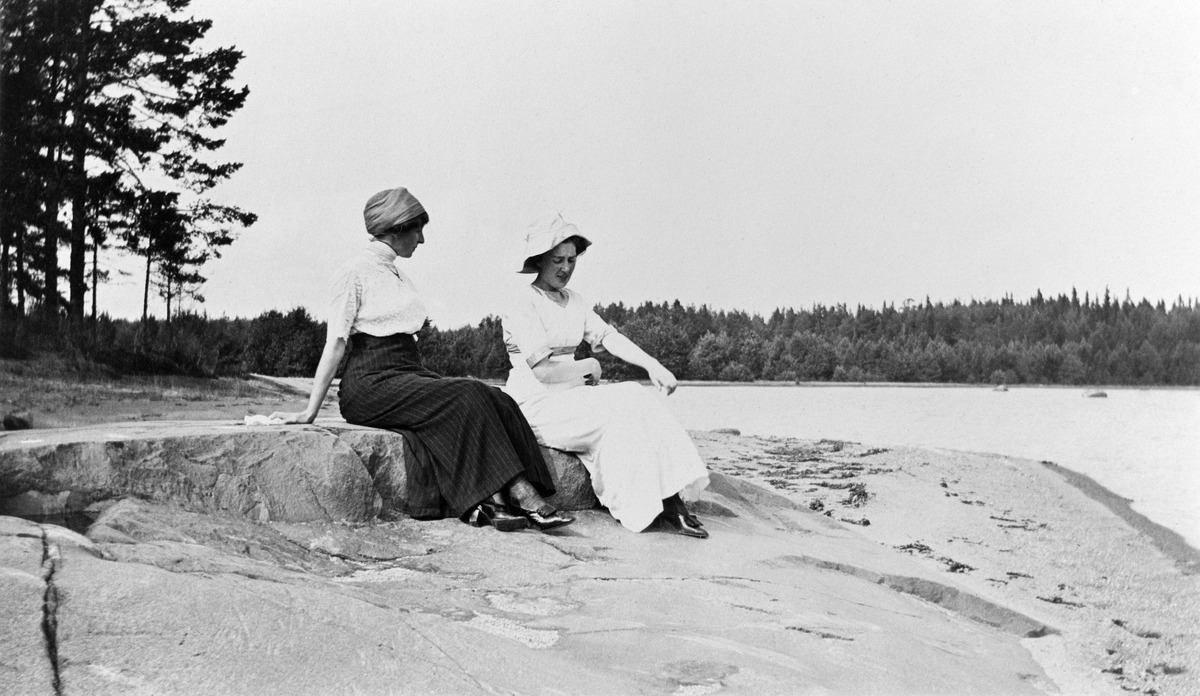
Vuosaari, Kallvik
sisällön kuvaus: Vuosaari, Kallvik. Helene Greuling ja Maud Greuling rannalla. Tod.näk. tontin Klytan (myöh. Solros) rantaa. mustavalkoinen
Kuvaaja: Elmgren, Greta, valokuvaaja
Ajankohta: kuvausaika 1912 n
Paikka: Suomi, Uusimaa, Helsinki, Kallahti Helsinki, Lähdeniemi
Aiheet: vaatteet, naisten puvut, rannat